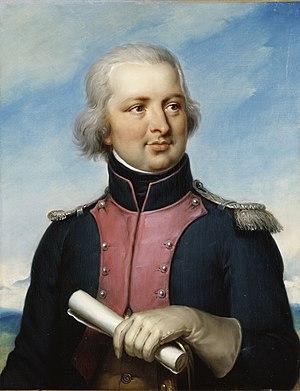
Commandé par Louis-Philippe pour le musée historique de Versailles en 1835
Gabriel Marie Théodore Joseph, comte de Hédouville, était un militaire, diplomate et homme politique français des XVIIIᵉ et XIXᵉ siècles.
1625 Cosmemin ou Cormenin ou Courmemin, ambassadeur, signataire du premier traité qui ait été conclu entre la France et la Russie.
Le 6ᵉ régiment de chasseurs, ou Chasseurs du Languedoc, est un régiment de cavalerie légère de l’armée de terre française aujourd'hui dissous.